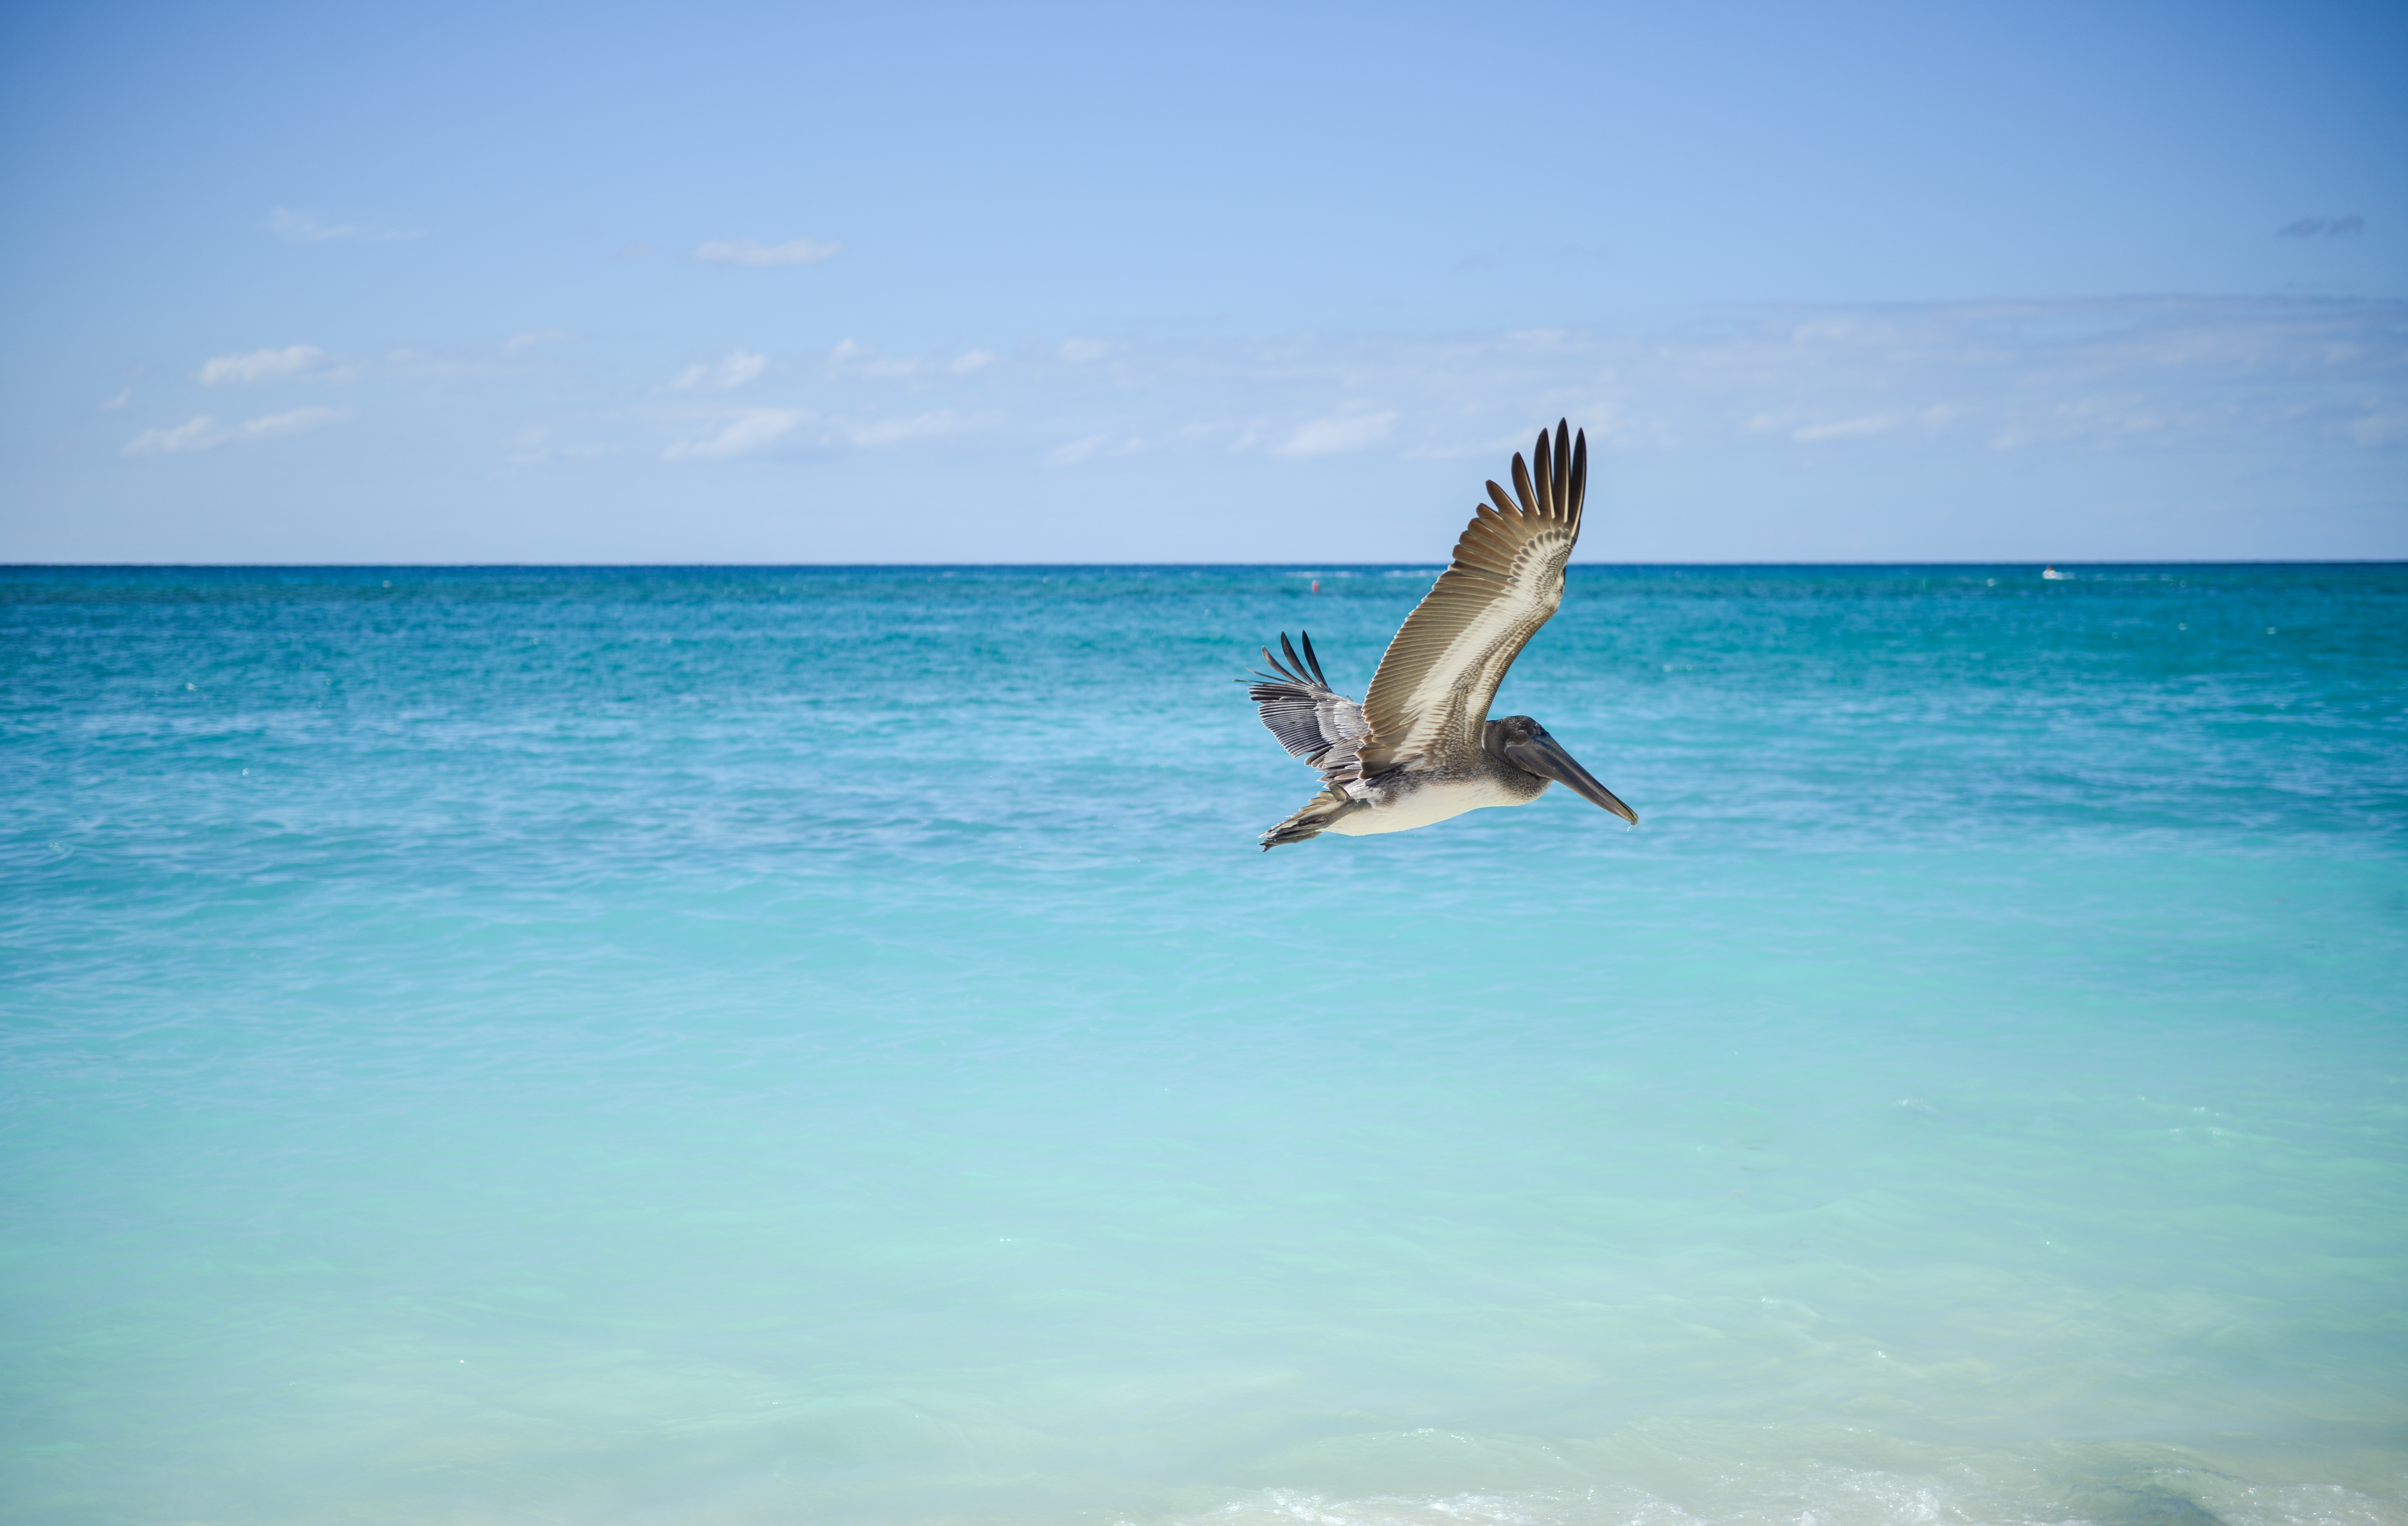
sea, ocean, sky, vacation, seabird, pelican, caribbean, bird, beach, tropics, wing, summer, coastal and oceanic landforms, lagoon, brown pelican, coast, tourism, leisure, wave, flight, pelecaniformes, travel, cay